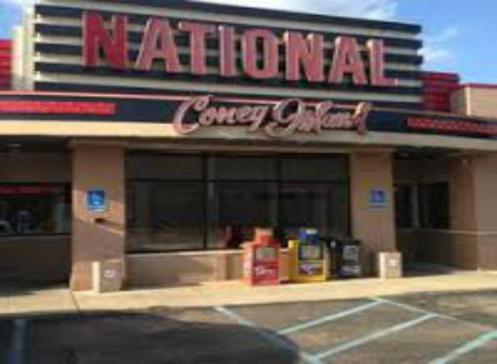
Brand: national coney island
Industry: Food